Lazaros Tsamis

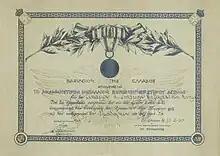
Diploma award medal Northern Epirus Struggle

During that period in Europe, the Great Powers met, to determine the fate of Northern Epirus and the creation of the state of Albania. Crucial information was conveyed by Lazaros Tsamis to the government of Northern Epirus. After the liberation of Korçë, Lazaros met Mrs. Edith Durham in a humanitarian mission, whose point of view towards the Macedonian people during her participation in the British Relief Fund he knew. She appeared to be treating Bulgarian guerrilla groups instead of providing care in a health crisis. Addressing the humanitarian mission after the discovery of the action of the organization from the local ecclesiastical authorities to the Ottoman Administration of Kastoria, could have been a key factor that after the tour of the cities in Vlorë, Durrës, Sarandë and Delvinë and her return to England, an article appeared in "The Manchester Guardian" newspaper ("The Manchester Guardian", was later renamed "The Guardian") on 22 July 1914. According to it, during the one-day stay in Korçë and in contact with the Albanian population, found excesses of violence from people from Epirus and the Greek Army against the Albanian element that forced the Albanians to emigrate from the region to Vlorë and Durrës. Very soon she authored a book on the same subject. The article caused a sensation in the British public, but on July 28, 1914, she entered in British politics in the House of Lords, at a critical period of consultation.